Fish diseases and parasites

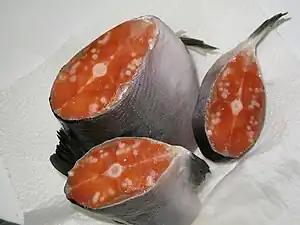
Sample of pink salmon infected with Henneguya salminicola, caught off Haida Gwaii, Western Canada in 2009

According to Canadian biologist Dorothy Kieser, protozoan parasite "Henneguya salminicola" is commonly found in the flesh of salmonids. It has been recorded in the field samples of salmon returning to the Queen Charlotte Islands. The fish responds by walling off the parasitic infection into a number of cysts that contain milky fluid. This fluid is an accumulation of a large number of parasites.